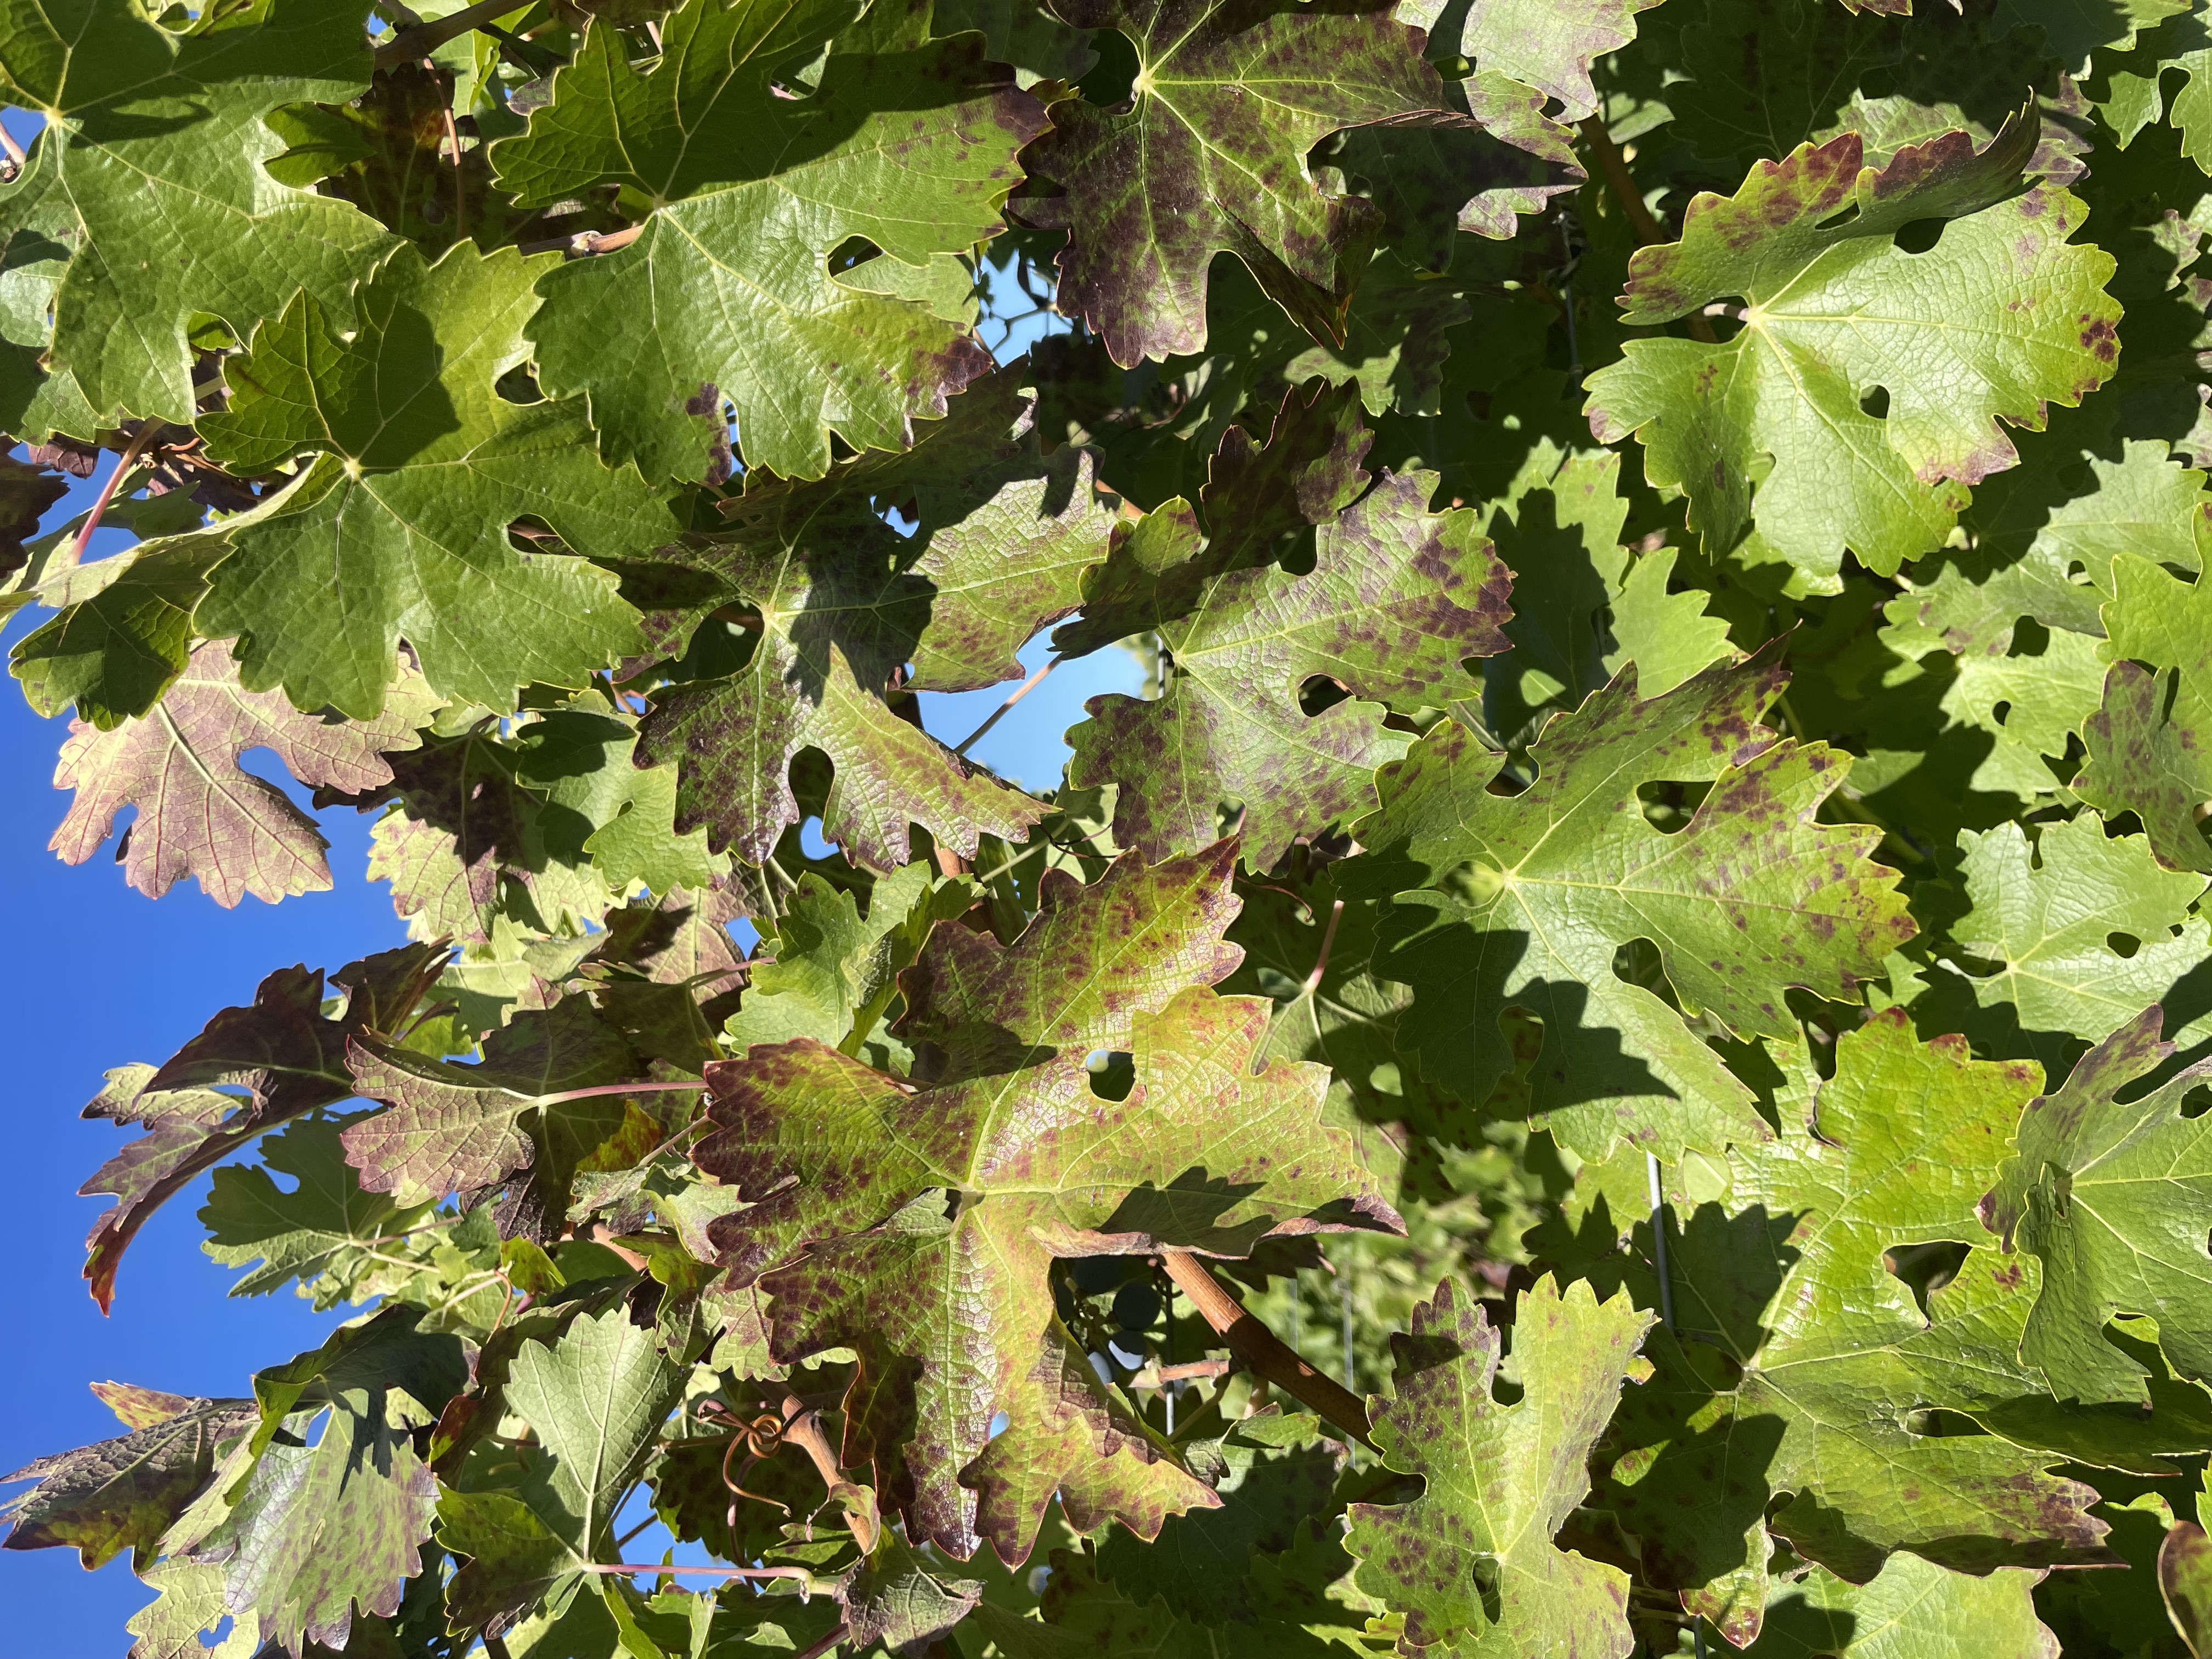
Label: Leafroll 3